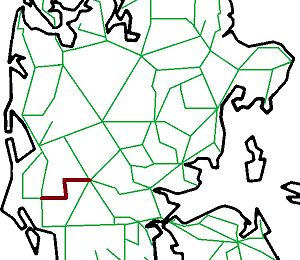
Varde-Grindsted Jernbane
Banens placering
Varde-Grindsted Jernbane var en dansk privatbane mellem Varde og Grindsted.